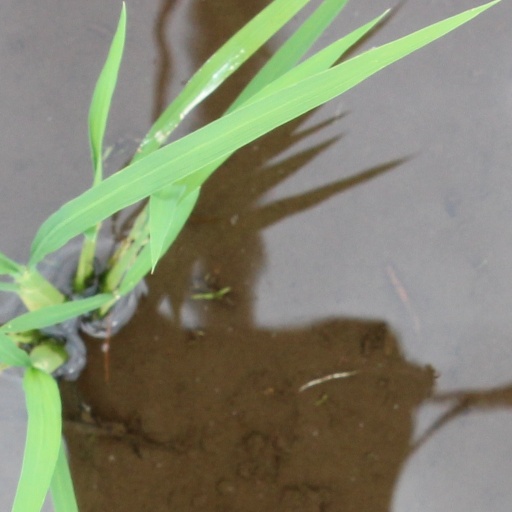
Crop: rice